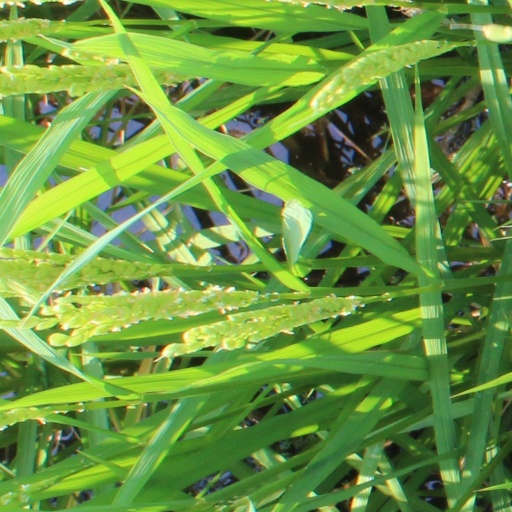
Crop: rice